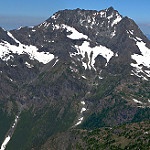
Label: mountain